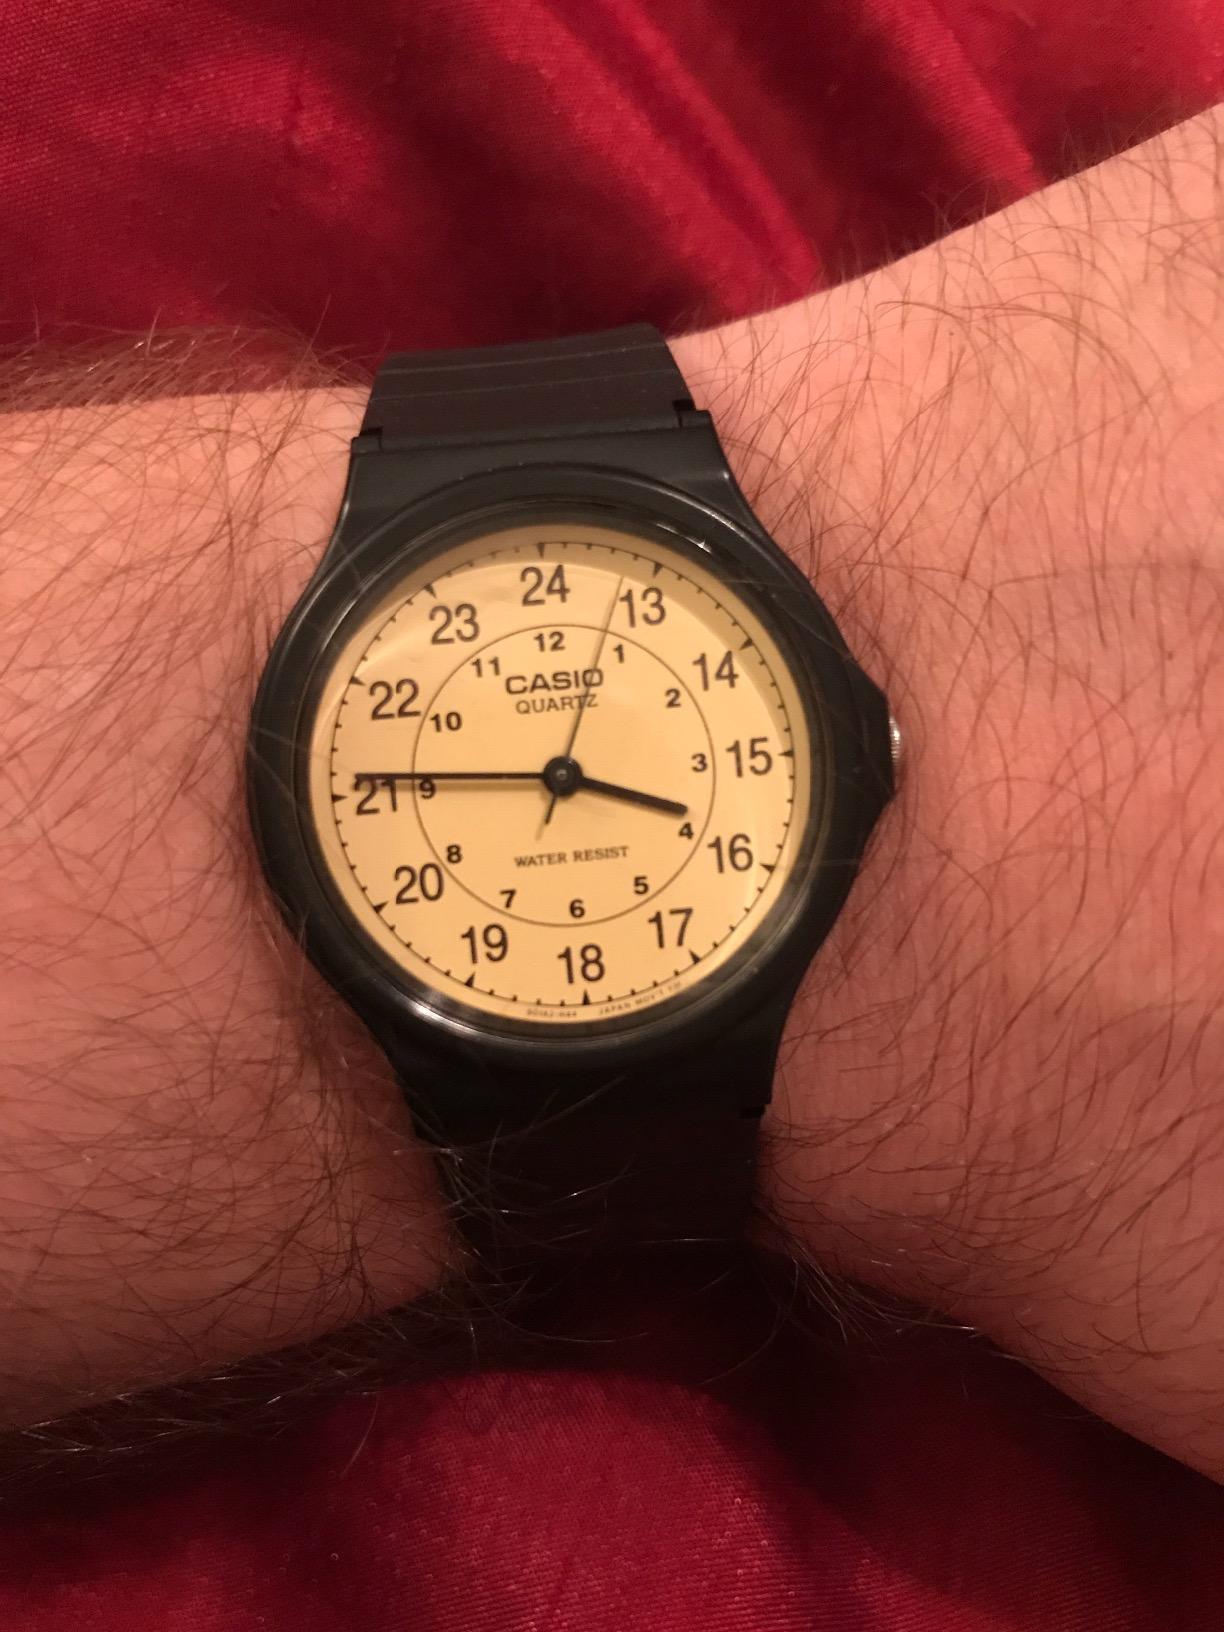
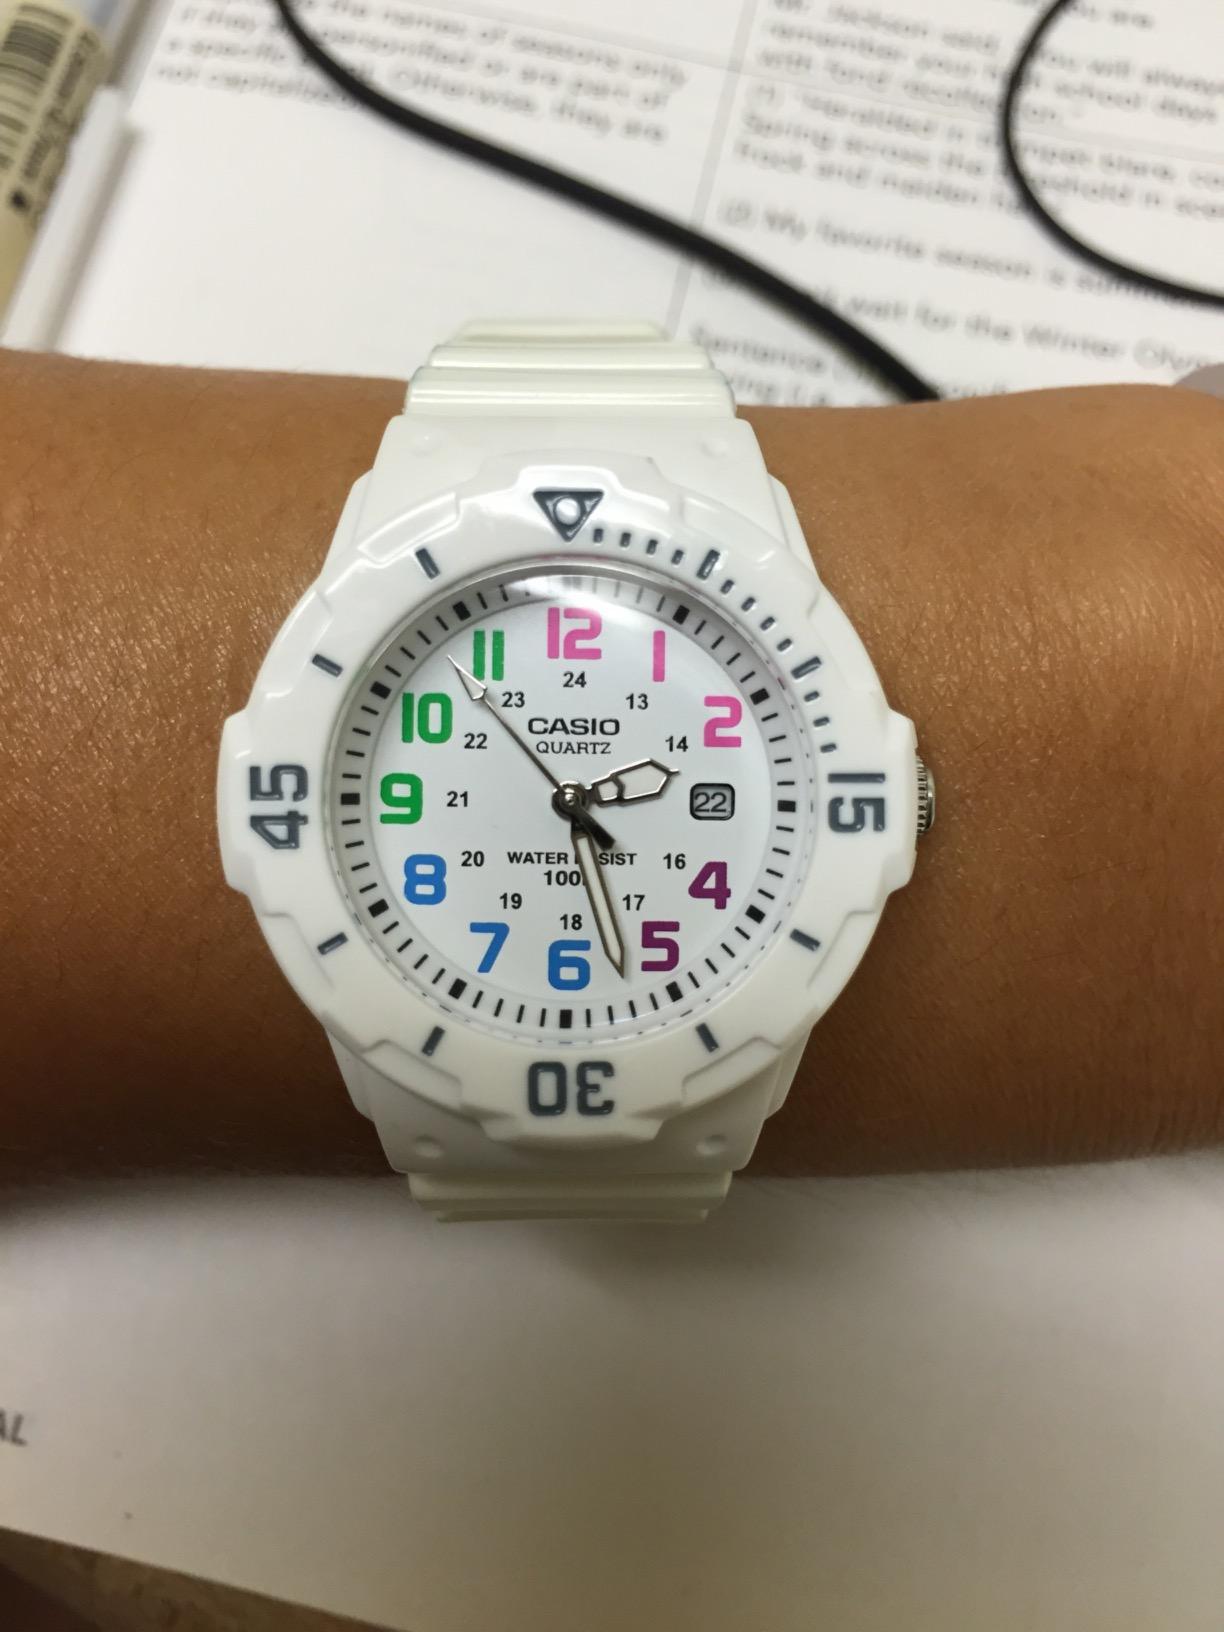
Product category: accessories_watch
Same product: no